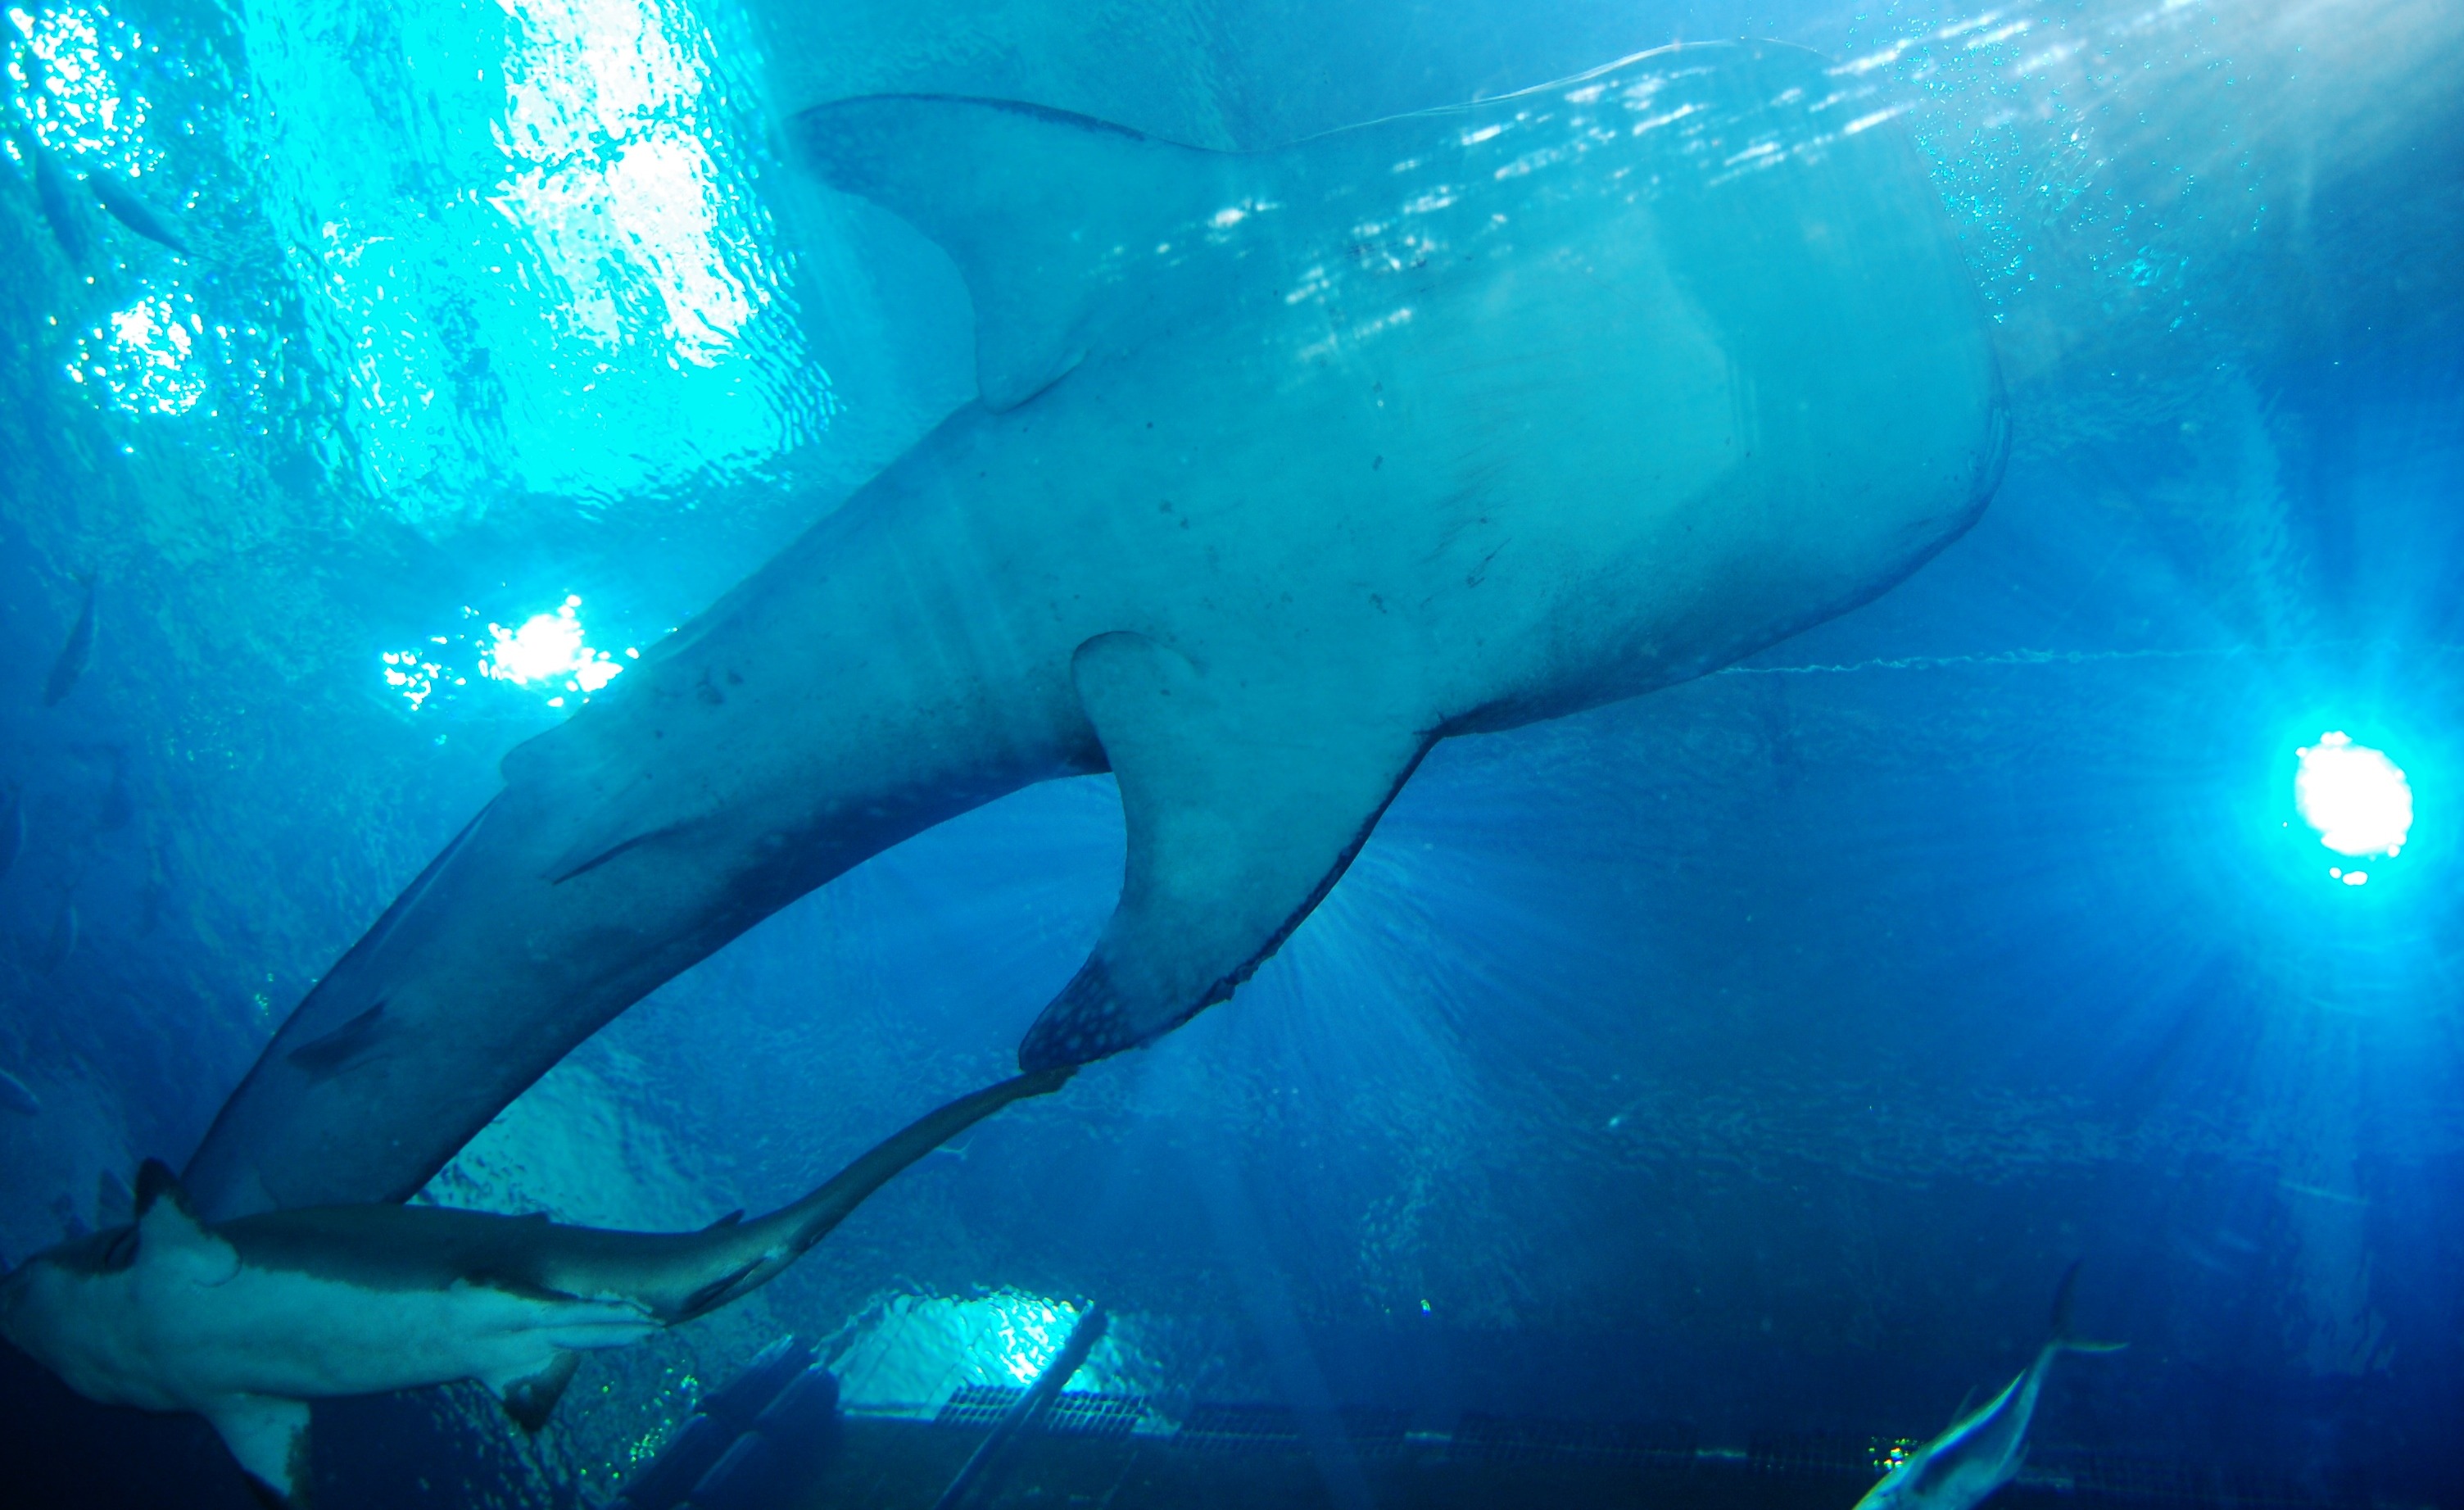
sea, animal, underwater, biology, fish, aquarium, marine mammal, marine biology, whales dolphins and porpoises, whale shark, sharks